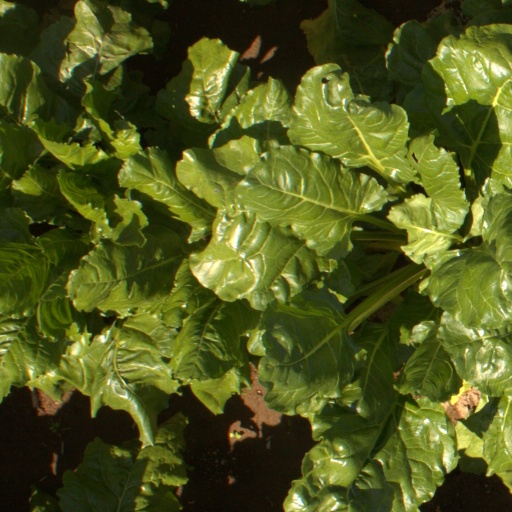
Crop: sugar beet